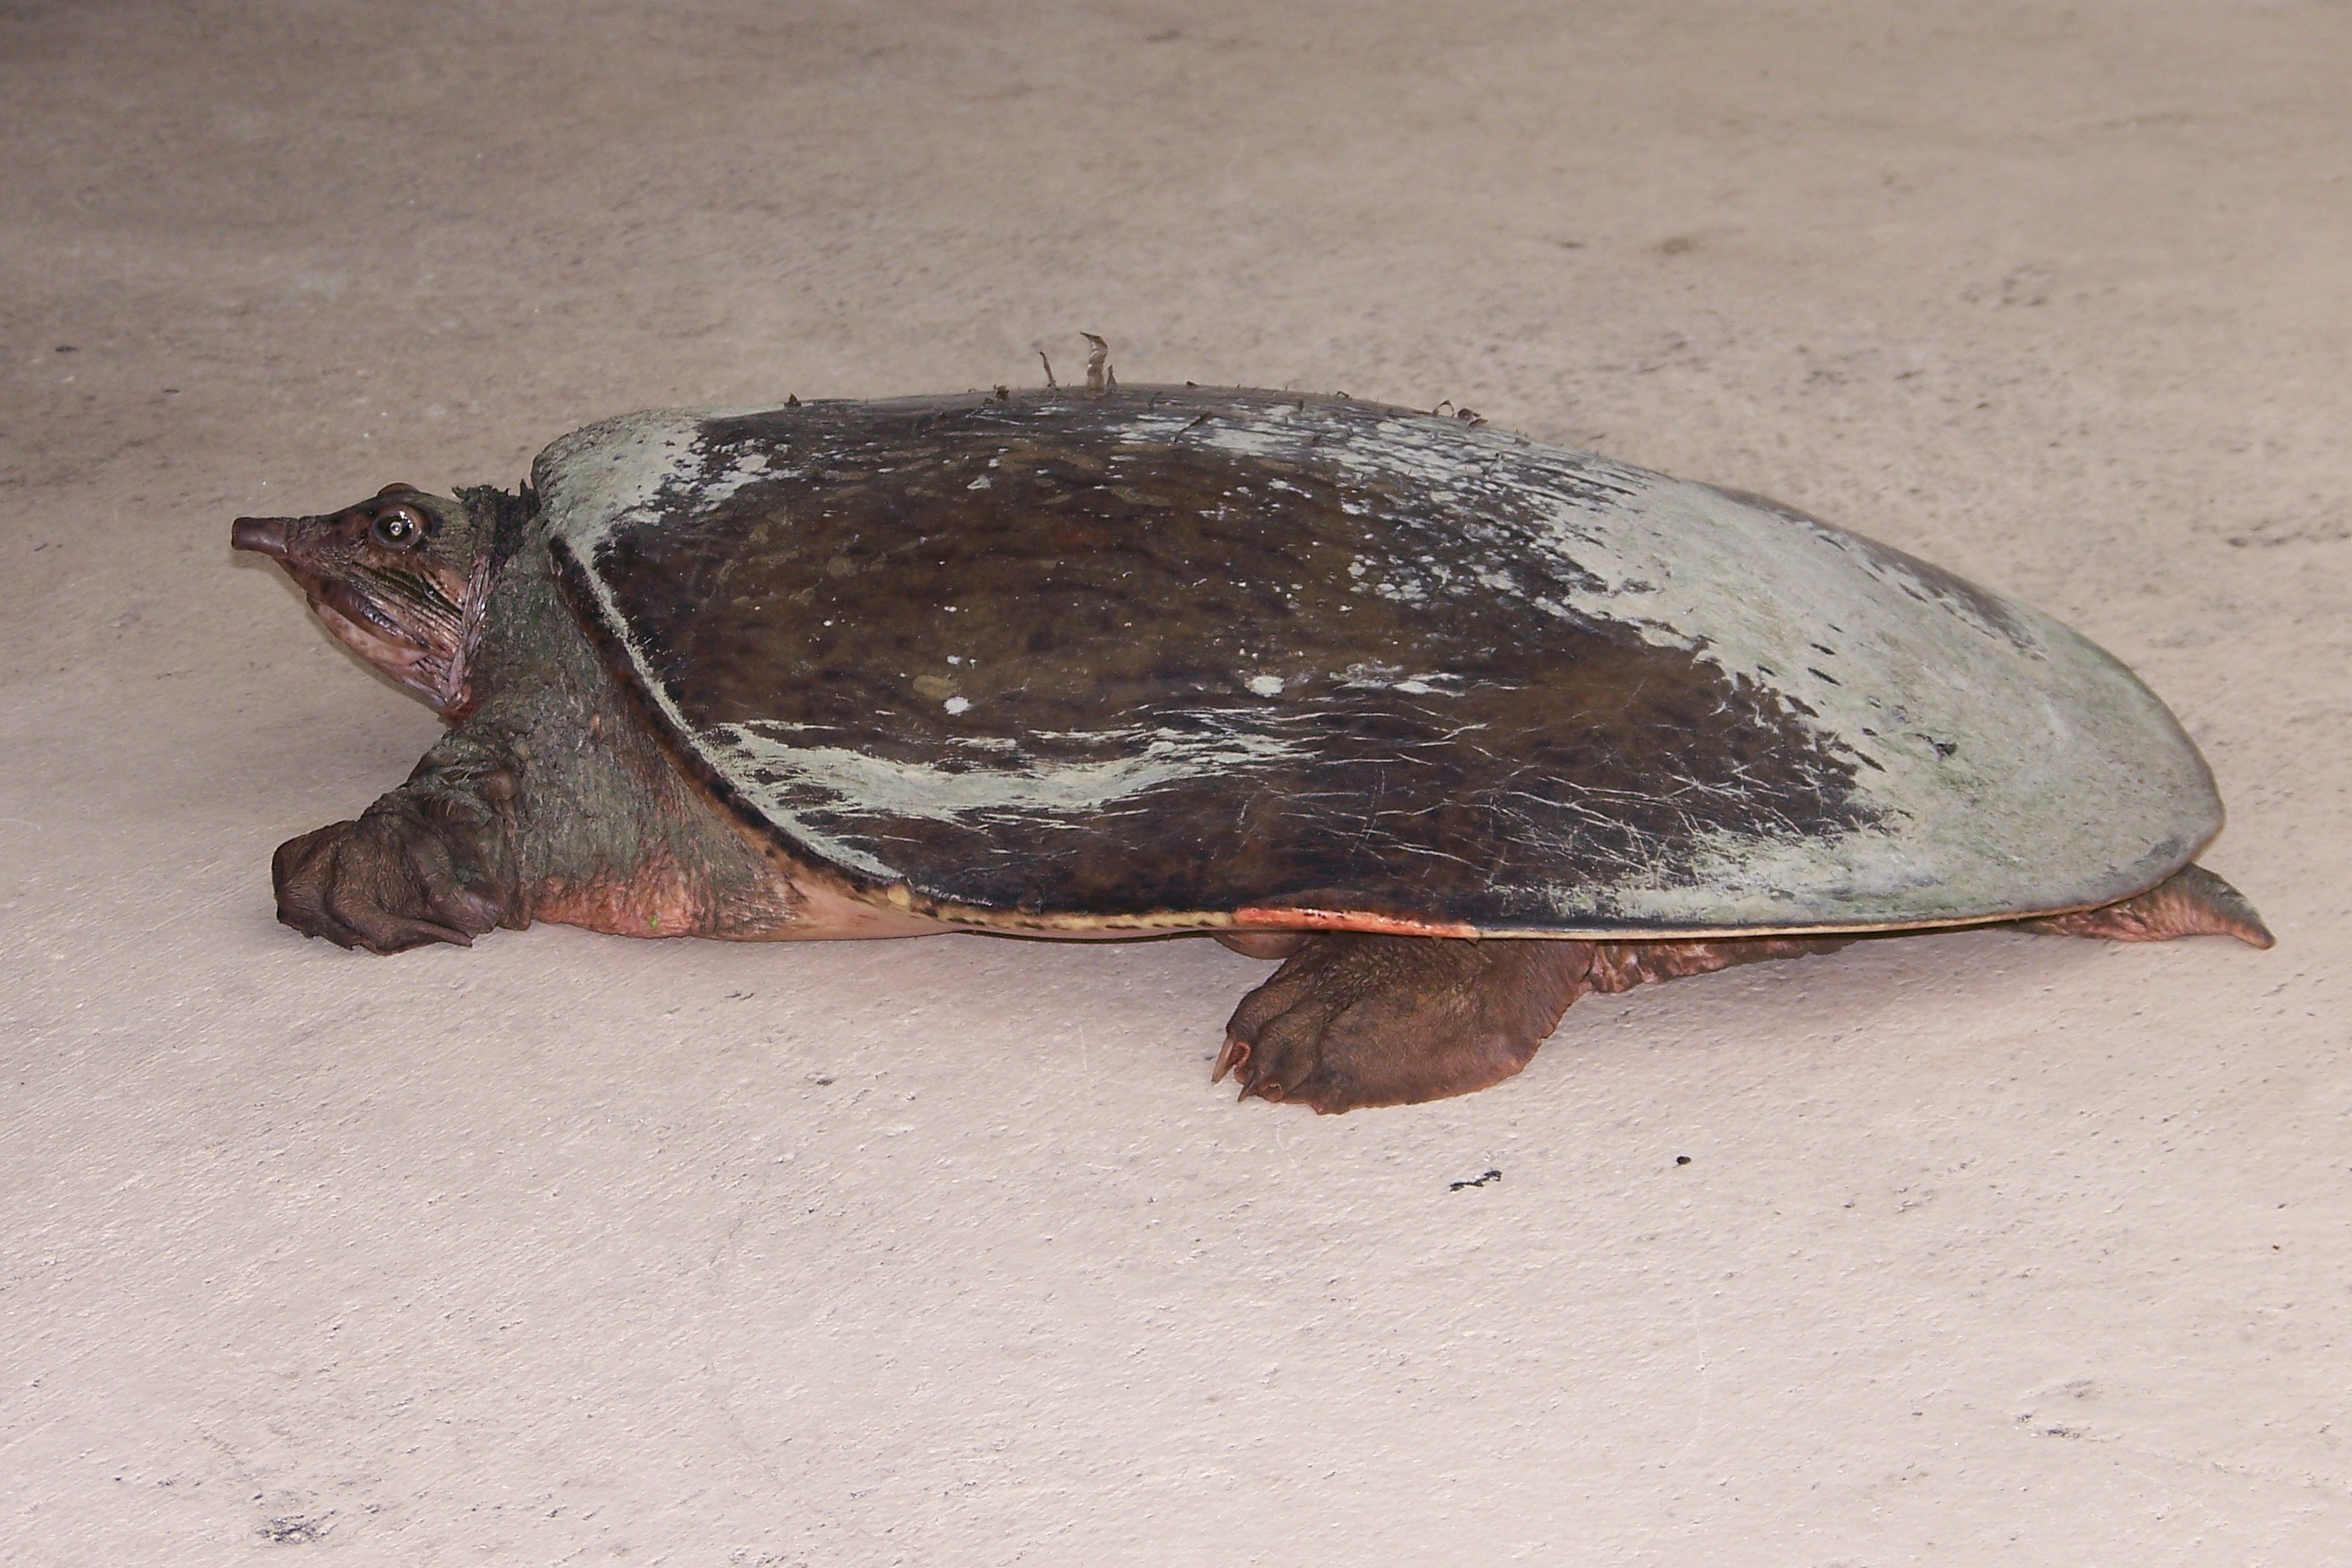
nature, turtle, sea turtle, reptile, fauna, vertebrate, common snapping turtle, leatherback turtle, florida turtles, softshell, florida softshell turtle